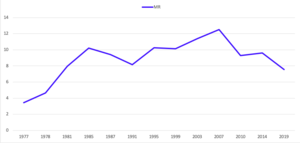
Graphique représentant les résultats du MR pour le élections fédérales, en votants par année.
Le Mouvement réformateur ou MR est un parti politique belge, d'inspiration libérale et présent en Belgique francophone.